Australian Defence Force

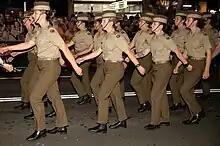
Soldiers marching in the 2020 Sydney Gay and Lesbian Mardi Gras. An official Defence contingent was permitted to begin marching in the parade during 2008, and its personnel have worn military uniforms since 2013.

Individual training of Australian servicemen and women is generally provided by the services in their own training institutions. Each service has its own training organisation to manage this individual training. Where possible, however, individual training is increasingly being provided through tri-service schools.